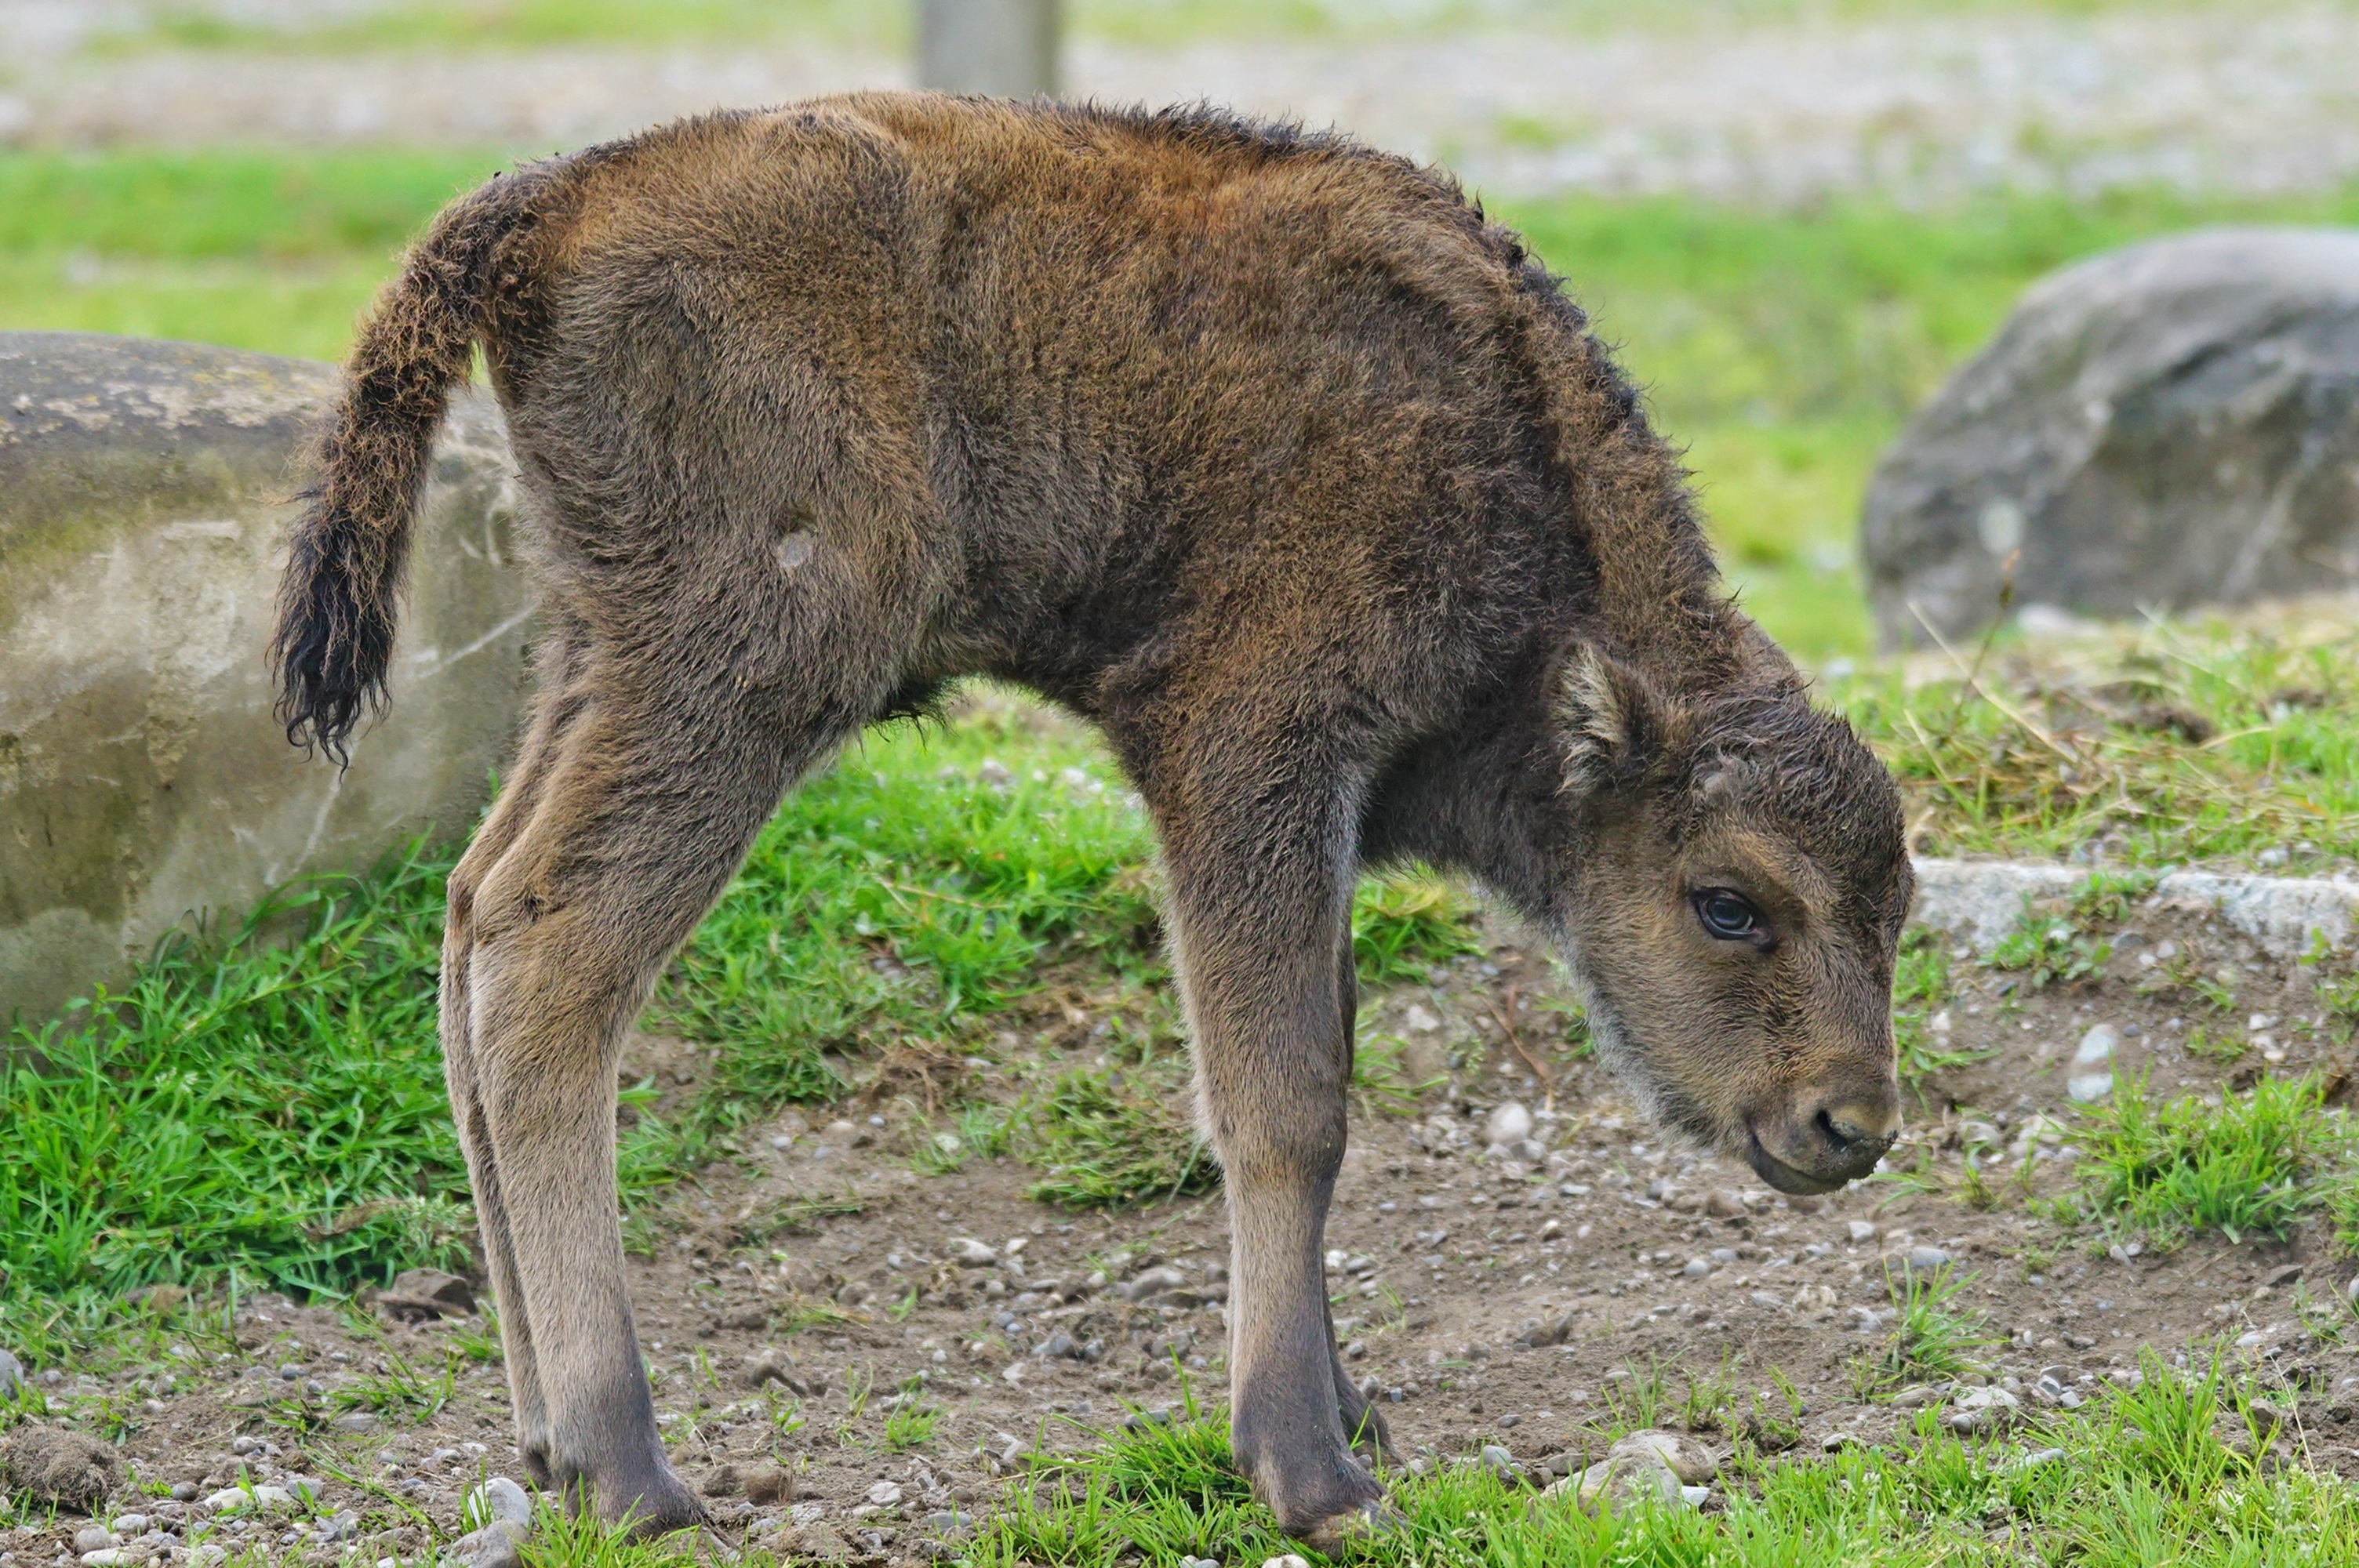
wildlife, deer, zoo, portrait, grazing, mammal, beef, fauna, calf, vertebrate, wildlife photography, young animal, horned, white tailed deer, wisent, european bison, bison bonasus, musk deer